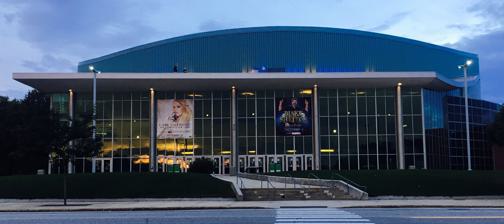
Building: SNHU Arena
Country: United States of America
Year built: 2001
Arena in New Hampshire, United States "Verizon Wireless Arena" redirects here. For similarly named buildings, see Verizon Center (disambiguation) . SNHU Arena The arena in 2016 Full name Southern New Hampshire University Arena Former names Manchester Civic Arena (planning/construction) Verizon Wireless Arena (2001–16) Address 555 Elm Street Location Manchester, New Hampshire , U.S. Coordinates 42°59′11″N 71°27′44″W / 42.98639°N 71.46222°W / 42.98639; -71.46222 Owner City of Manchester Operator ASM Global Capacity 9,852 (hockey) 11,140 (basketball) 10,050 (end stage) 12,000 (centerstage concerts) Surface Multi-surface Construction Broke ground April 13, 2000 Opened November 15, 2001 Construction cost $ 68 million ($120 million in 2023 dollars ) Architect HOK Sports Lavallee Brensinger Architects Project manager ScheerGame Sports Development, LLC. Structural engineer LeMessurier Consultants General contractor Gilbane /Harvey Tenants Manchester Monarchs ( AHL ) (2001–2015) Manchester Wolves ( af2 ) (2004–2009) Manchester Monarchs ( ECHL ) (2015–2019) New England Liberty ( LFL ) (2016) Combat Zone (2024-present) Website snhuarena .com The SNHU Arena ( Southern New Hampshire University Arena) is an indoor events arena in Manchester, New Hampshire , and seats 9,852 for ice hockey , 11,140 for basketball and up to 11,770 for concerts. The facility was originally known during construction as Manchester Civic Arena , and this name still appears on most of the directional signs around town. Its naming rights were sold prior to opening in 2001 and was called Verizon Wireless Arena . On February 2, 2016, Southern New Hampshire University announced that it had purchased the naming rights from the then SMG (property management) . The specific amount of money involved was never revealed, but it is known that the deal provides for student internships at the arena, and that the school will be able to use the arena for its own sporting and other events. The partnership between SMG and the university will run for a period of at least ten years after the arena officially changed its name on September 1, 2016. In October 2019, SMG property management company merged with AEG Facilities , creating ASM Global . The arena contains 542 club seats, 34 luxury suites, and five party suites. Design The SNHU Arena is located in downtown Manchester on Elm Street ( U.S. Route 3 ) at the corner of Lake Avenue. The arena was built on the site of a former Zayre's department store and is located on an irregular block, surrounded by Elm Street (west), Lake Avenue (north), Chestnut Street (east) and Auburn Street (south), with Cedar (north) and Willow (east) streets taking a corner off the southwestern corner of the block. The arena's exterior includes its notable curved blue roof, which helps heavy New Hampshire snowfall to slide off. The top half of the arena's facade is a steel oval, the western side of which is lit during events and is visible from the west side of the city and from Interstate 293. The lower half of the building is red brick (similar to that found on Manchester's iconic mills). The main entrance on the western side of the arena is entirely glass. The floor of the arena is at ground level in the west side of the building. The Manchester Monarchs Pro Shop was formerly located at the entrance. The main concourse is on the second floor, and wraps around the entire arena: the concessions are all on that concourse aside from a bar on the third floor. There are two levels of seating: loge seats around three sides of the area and a balcony around all four sides. The arena has several luxury boxes, with a second level of boxes on the east and west sides of the interior. The arena has a standard four-sided scoreboard along with several video ribbons, located along the facades of the end zone upper decks. The arena floor level is expandable for larger events by movable seats, and events using an end zone staging area typically use the eastern end zone for the stage. There are only a handful of onsite parking spaces, all of which are reserved for the handicapped: most patrons park on the street or in one of several large parking lots in downtown Manchester. Sporting events Minor league ice hockey The arena was home to two iterations of the Manchester Monarchs, one from 2001 to 2015 in the American Hockey League and another from 2015 to 2019 in the ECHL . Both the AHL and ECHL Monarchs franchises were Los Angeles Kings farm teams. After the 2014–2015 season, Manchester and Ontario, California , were two of several markets affected by a "franchise swap" between the ECHL and AHL. The AHL Monarchs franchise moved to Southern California, and the ECHL's Ontario Reign moved to Manchester. The AHL Monarchs and ECHL Reign were both owned by the same company who owned the Kings. A year later, after the 2015–2016 season, the Kings sold the newly relocated ECHL Monarchs to an entity known as PPI Sports LLC. PPI was unable to make the team profitable at the ECHL level, and abruptly closed down the team at the end of the 2019 season after failing to find another buyer. The arena is actively seeking a new tenant. The AHL Monarchs won the Calder Cup at the end of their last season before moving to Ontario, California . The arena has hosted the 2005 AHL All-Star Game . Boxing On November 19, 2021, SNHU Arena was the site of Demetrius Andrade vs Jason Quigley , a fight on Matchroom Boxing. This was SNHU Arena's first boxing fight. Indoor football From 2004 to 2009, the arena was the home of the Manchester Wolves of the now disbanded AF2 , the Arena Football League 's minor league. In 2016, a women's team, the New England Liberty of the Legends Football League , played their home games at the arena, although the Liberty played only one home game during their existence. The Liberty's LFL schedule was only four games long. After losing their first two games on the road, the Liberty lost their first home game 77–7 to the Chicago Bliss , and subsequently opted to forfeit their second and final regular season home game. Basketball The Boston Celtics of the NBA sometimes play preseason games at the arena. The Harlem Globetrotters will occasionally go to the arena. Collegiate The University of New Hampshire men's hockey team occasionally plays some home games at the arena, annually for several years against Dartmouth College in the Battle for the Riverstone Cup , and against the University of Maine Black Bears in the Border War . UNH has not scheduled any games at the arena since the 2015–2016 season, when UNH beat Maine 7–0 on December 30, 2015. Since 2004, Manchester has been a regular site in the rotation for the Regional tournaments, hosting almost every two years. UNH has been the host institution for the Northeast Regional in 2004 , 2007 , 2009 , 2011 , 2013 , 2015 , 2017 , and 2019 . UNH played regional tournament games in Manchester every one of those years except 2017 and 2019, when the Wildcats failed to qualify for the national championship. UNH is slated to be a Regional host again in 2021 . Even though the institution's name is on the facility, none of SNHU's athletic programs play any home games at the arena. Professional wrestling The World Wrestling Entertainment has held events at the arena almost every year since 2002, including a pay per view WWE Backlash show in 2005. The most recent WWE event at the arena was on July 9, 2019, when Manchester hosted the weekly WWE Smackdown and WWE 205 series. WWE held a live event on June 4, 2023, with Seth "Freakin" Rollins defending the World Heavyweight Championship vs The Miz Other State high school basketball and hockey championships have been held in the arena. The Professional Bull Riders Unleashed the Beast tour has made a few stops at the arena since 2020, when Jess Lockwood won the inaugural event in January 2020. Concerts SNHU Arena is one of New Hampshire's biggest concert venues, after Bank of New Hampshire Pavilion . SNHU Arena has hosted many concerts concerts by major performers, many of whom have visited the Manchester venue on multiple occasions. Both Trans-Siberian Orchestra , and Boston Pops Orchestra have performed several times at SHNU Arena, with both groups frequently visiting in December to put on holiday-oriented performances. On October 26, 2010, the Vermont-based jam band Phish performed a concert at this venue, which was subsequently released as part of their Live Phish series. Other events Hillary Clinton appeared at the arena in June 2007, to speak at the Manchester Central High School graduation. In December 2007, then- Senator Barack Obama (D-IL) and TV icon Oprah Winfrey appeared at a campaign rally at the arena, drawing over 8,000 people. Obama also appeared at the arena in May 2007 to speak at the Southern New Hampshire University commencement. Adam Sandler , a Manchester native, has given three graduation speeches at the arena: in both 2003 and 2010 he addressed the graduates of his alma mater Manchester Central High School , and he also spoke at the 2008 Manchester Memorial High School graduation. 2012 Republican presidential nominee Gov. Mitt Romney delivered his final speech before election day at the arena on November 5, 2012. The event drew nearly 18,000 people and was the largest political event in New Hampshire's history. Overflow supporters were forced to watch the speech on large outdoor televisions because the arena ran out of space. The event included a concert performed by Kid Rock in support of Gov. Romney. The night before the 2016 New Hampshire Presidential Primary , on February 8, 2016, presidential candidate Donald Trump closed out his New Hampshire campaign with an evening rally at the Verizon Wireless Arena. The night before the general election , on November 7, 2016, Republican presidential nominee Trump returned to the newly renamed SNHU Arena to address a raucous overflow crowd, beginning his speech by saying "there are thousands of people outside trying to get in." Trump rallies for the 2020 election were held at the arena on August 15, 2019, and on February 10, 2020. Both drew large crowds. The New Hampshire Democratic Party held its annual convention at the arena in the 2015 and plans to do so again in September 2019. [ needs update ] The FIRST Robotics Competition holds its regional competition, the BAE Systems Granite State Regional, in the arena every year. JoJo Siwa 's D.R.E.A.M. tour made a stop at SNHU Arena on February 22, 2022. On March 6, 2022, SNHU Arena hosted Journey , with special guest Toto . On September 21 and 22, 2024, It became a secondary location for the Granite State ComicCon. Amongst various vendors and artists, it played host to several actors involved in the Teenage Mutant Ninja Turtles franchise for its 40th anniversary. Photo gallery USHRA Thunder Nationals pre-show "pit party" in the arena Pregame warmup at a Manchester Monarchs AHL game versus the Hartford Wolf Pack End zone view of the ice surface at the arena A stitched panoramic image of the inside of the arena before a Manchester Monarchs AHL game versus the Providence Bruins References